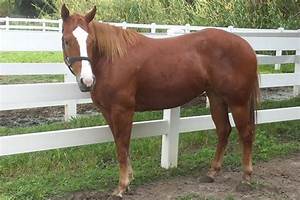
Label: cavallo